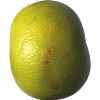
Label: Pomelo Sweetie 1